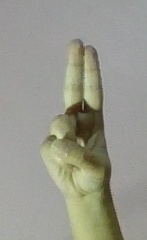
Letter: taa